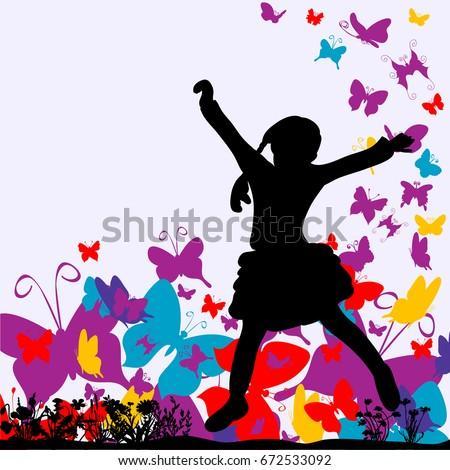
vector silhouette of a little girl jumping in the background with butterflies